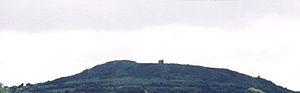
Enniscorthy est une ville du comté de Wexford en République d'Irlande. C'est la deuxième plus grande ville de ce comté.